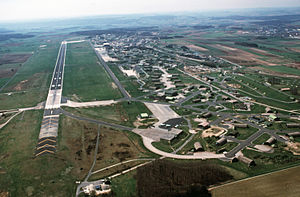
Flugplatz Bitburg
Flugplatz Bitburg, også benævnt Bitburg Airport, er en regional lufthavn 3 km sydøst for centrum af Bitburg, i Eifelkreis Bitburg-Prüm, 32 km nord for Trier, i delstaten Rheinland-Pfalz, Tyskland. Fra 1952 til 1994 fungerede stedet som militær luftbase med navnet Bitburg Air Base under ledelse af USA og NATO.